The Passaic Textile Strike (film)

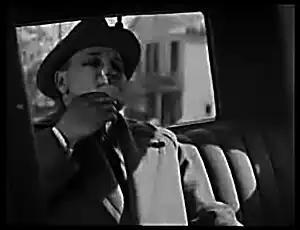
Mr. Mulius enjoys a smoke to cap his amorous afternoon.

Reels 1 and 2 of the film, "The Prologue," present a melodramatic depiction of the life of a fictional Polish worker, Stefan Breznac, who comes to Passaic from Europe in 1907. Stefan takes a job in a woolen mill and earns a raise. He sends for his sweetheart, Kada, to come to America to share in his newfound prosperity. The couple start a family, but are soon struck by the misfortune of Stefan's employer imposing wage cuts which force the Breznac's to withdraw their 14-year-old daughter, Vera, from school to go to work to help support the family.